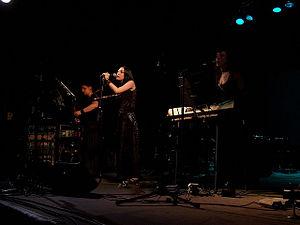
Trobar de Morte est un groupe de dark wave espagnol, originaire de Barcelone. Le projet est porté par la musicienne espagnole Lady Morte, inspirée par le Moyen Âge et la fantasy. Le groupe compte six trois albums et un EP, et a tourné à Madrid et Barcelone, au Portugal, à Leipzig et en Belgique.